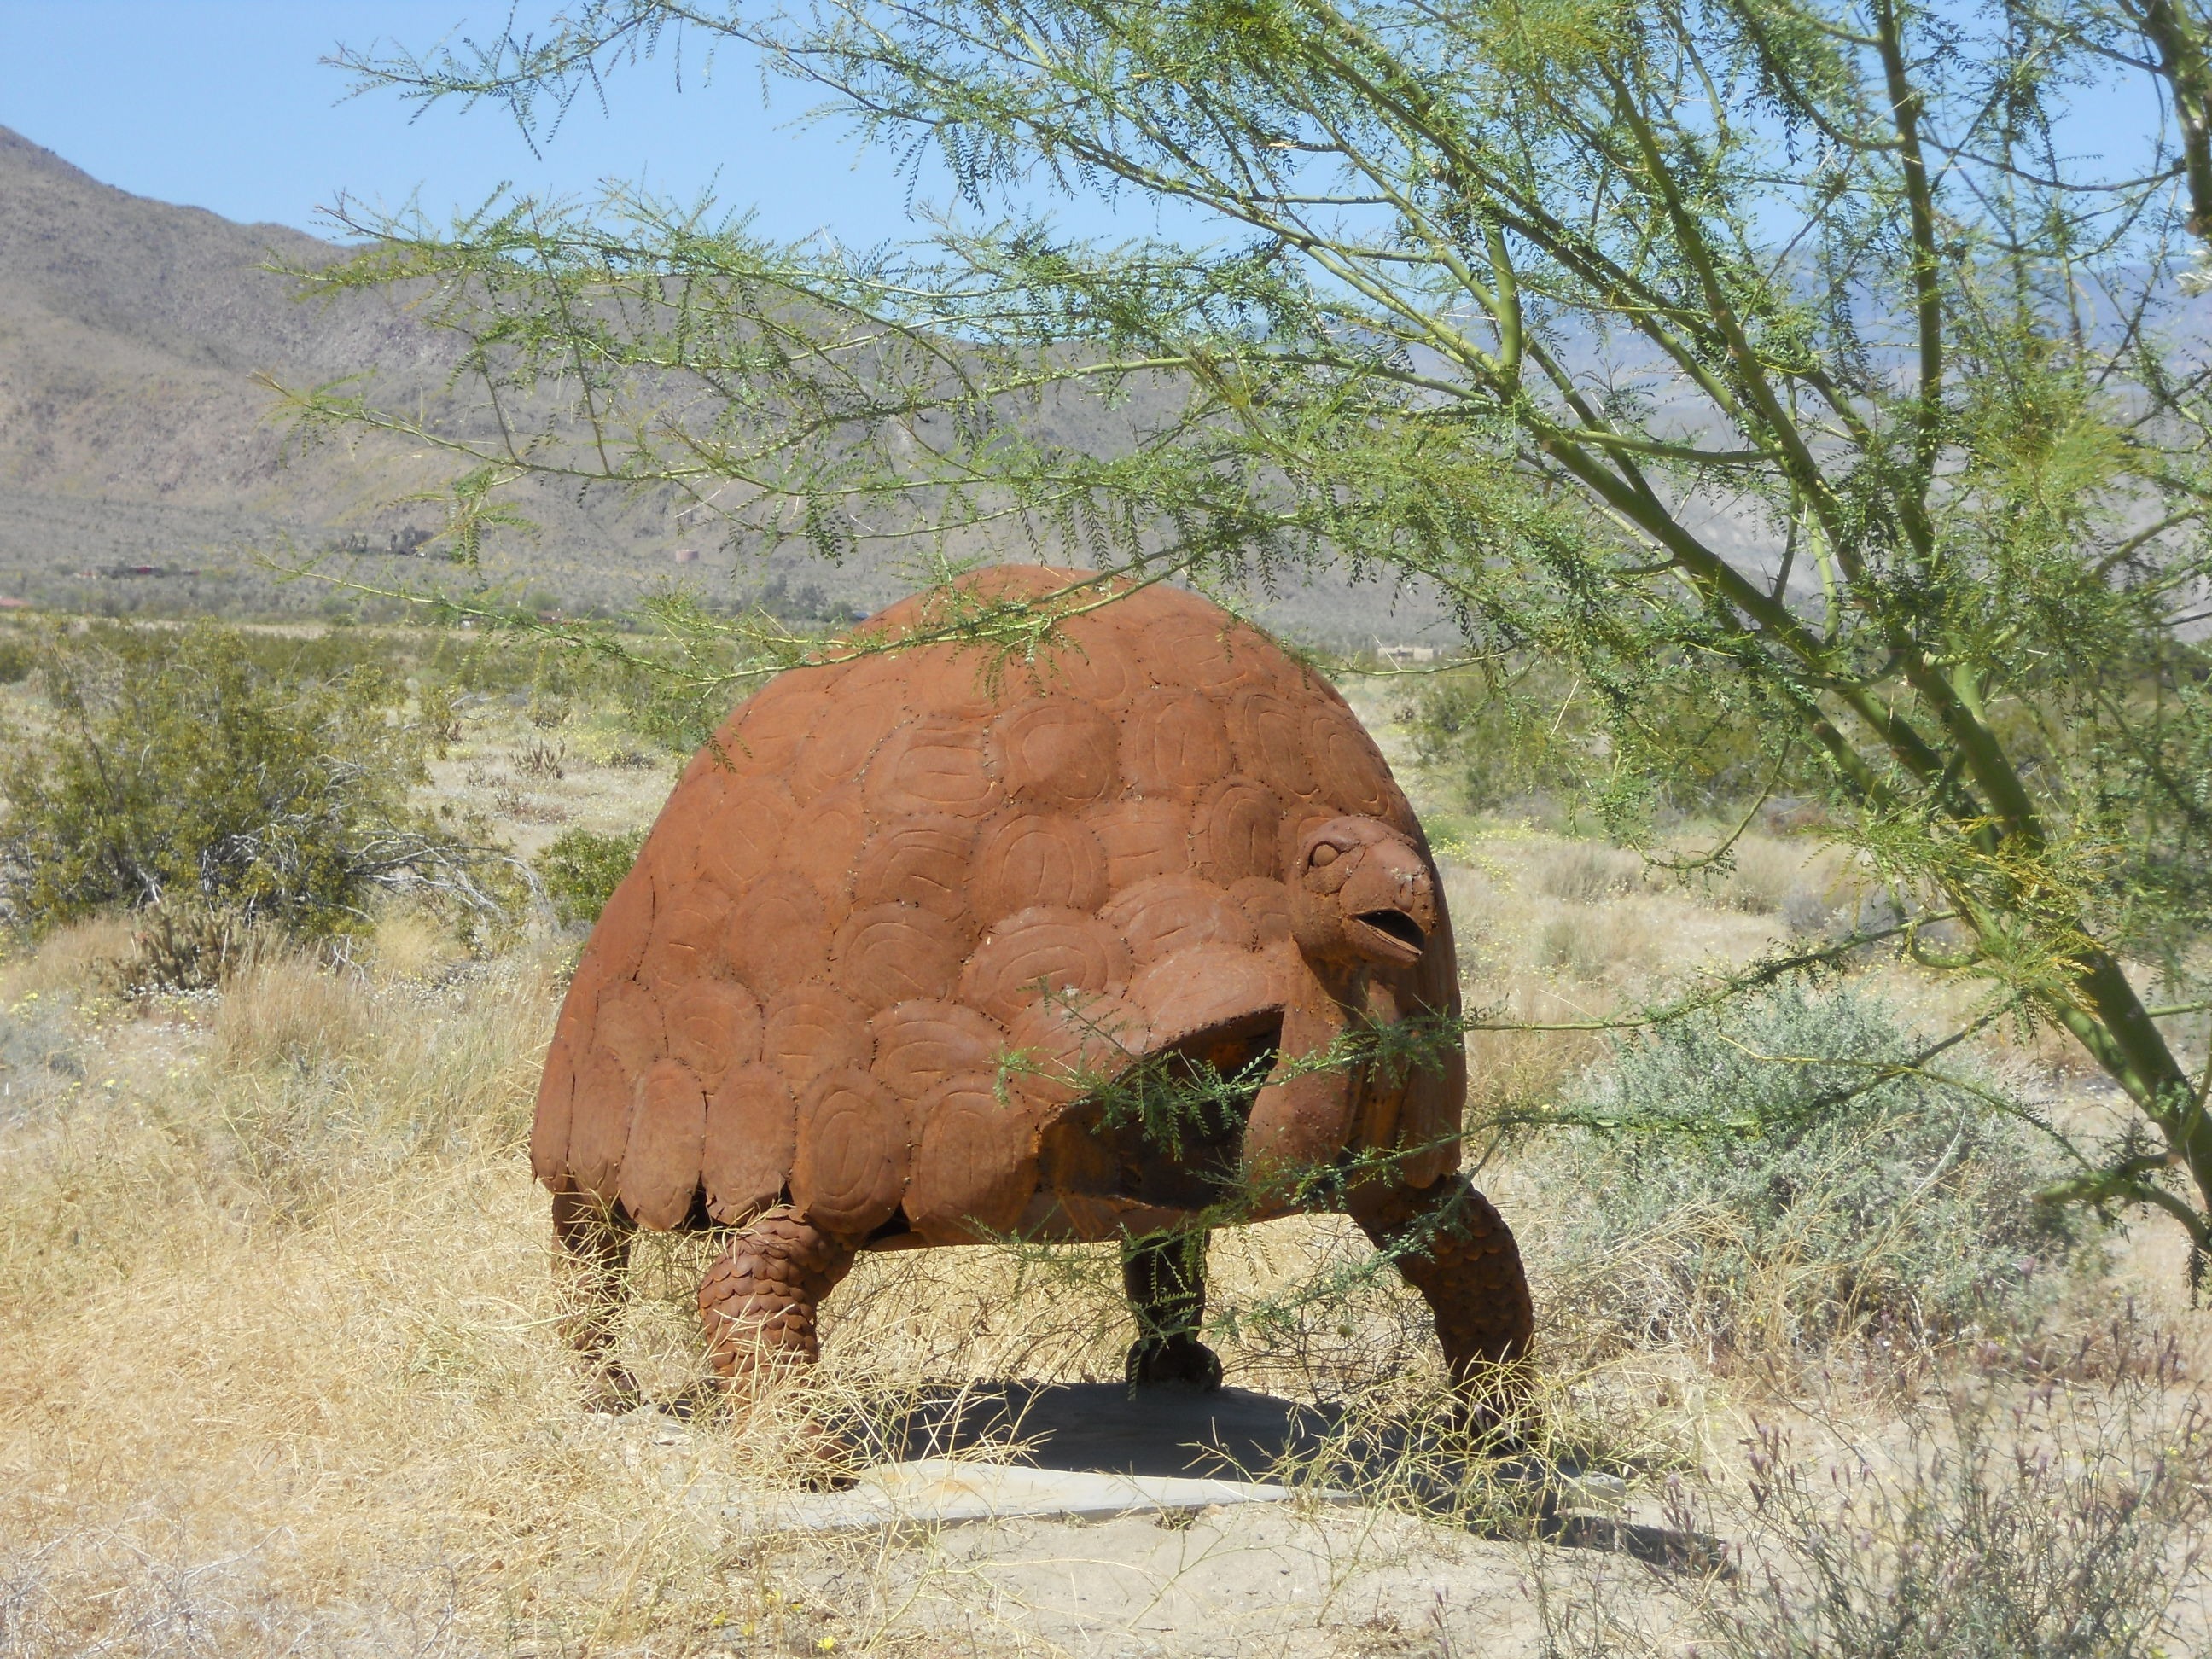
landscape, grass, rock, desert, animal, artist, turtle, national park, california, artwork, art, tortoise, bronze, ecosystem, work of art, metal sculpture, ecoregion, shrubland, terrestrial animal, borrego springs, plant community